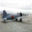
Label: airplane